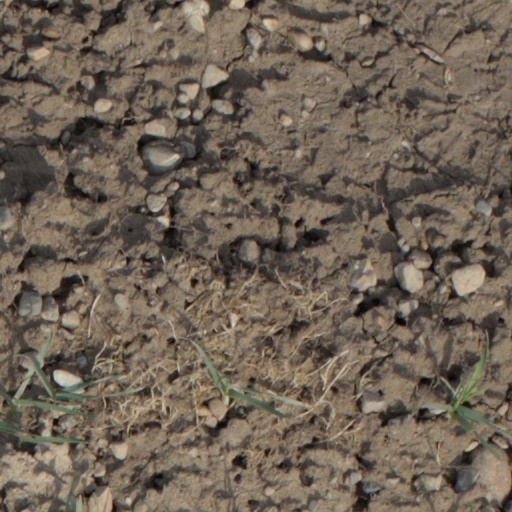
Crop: wheat